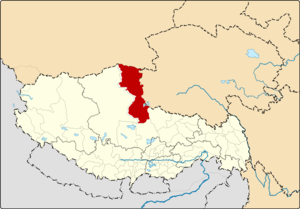
Le Xian de Shuanghu, autrefois, district spécial de Shuanghu est une subdivision administrative de la région autonome du Tibet en Chine. Il est placé sous la juridiction de la préfecture de Nagchu.